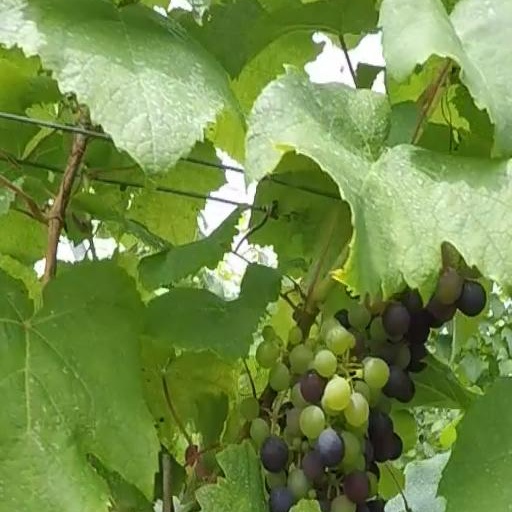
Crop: grape